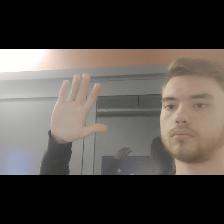
Label: Human